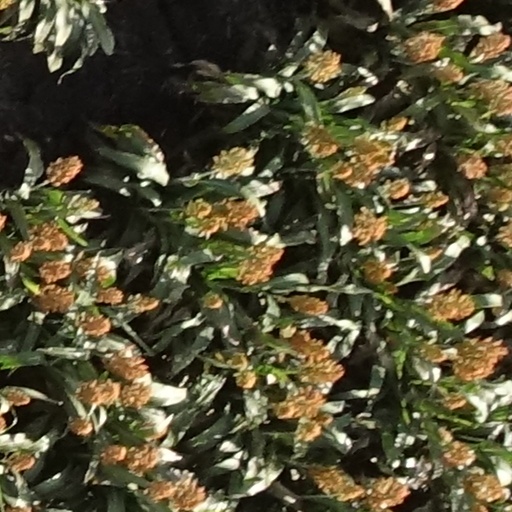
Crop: sorghum